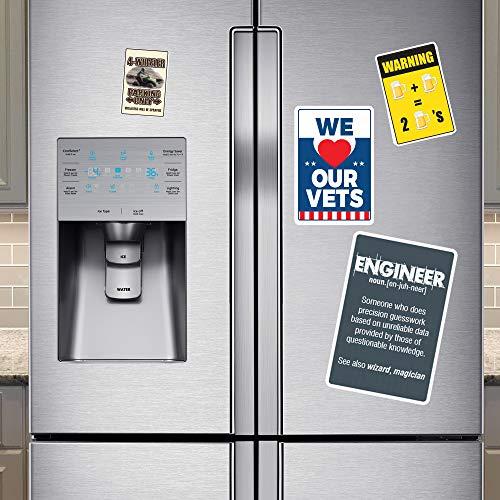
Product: Airline Pilot Decal Parking Decals Plane Airplane Captain Flying | Indoor/Outdoor | 9" Tall
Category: Toys & Games | Novelty & Gag Toys | Gag Toys & Practical Jokes
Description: Size - 6" X 9" Good for decorating a work space or hanging in a den, this sticker also makes a great gift.
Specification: ASIN:B07HWSXSXF|ShippingWeight:1pounds|DateFirstAvailable:February6,2017